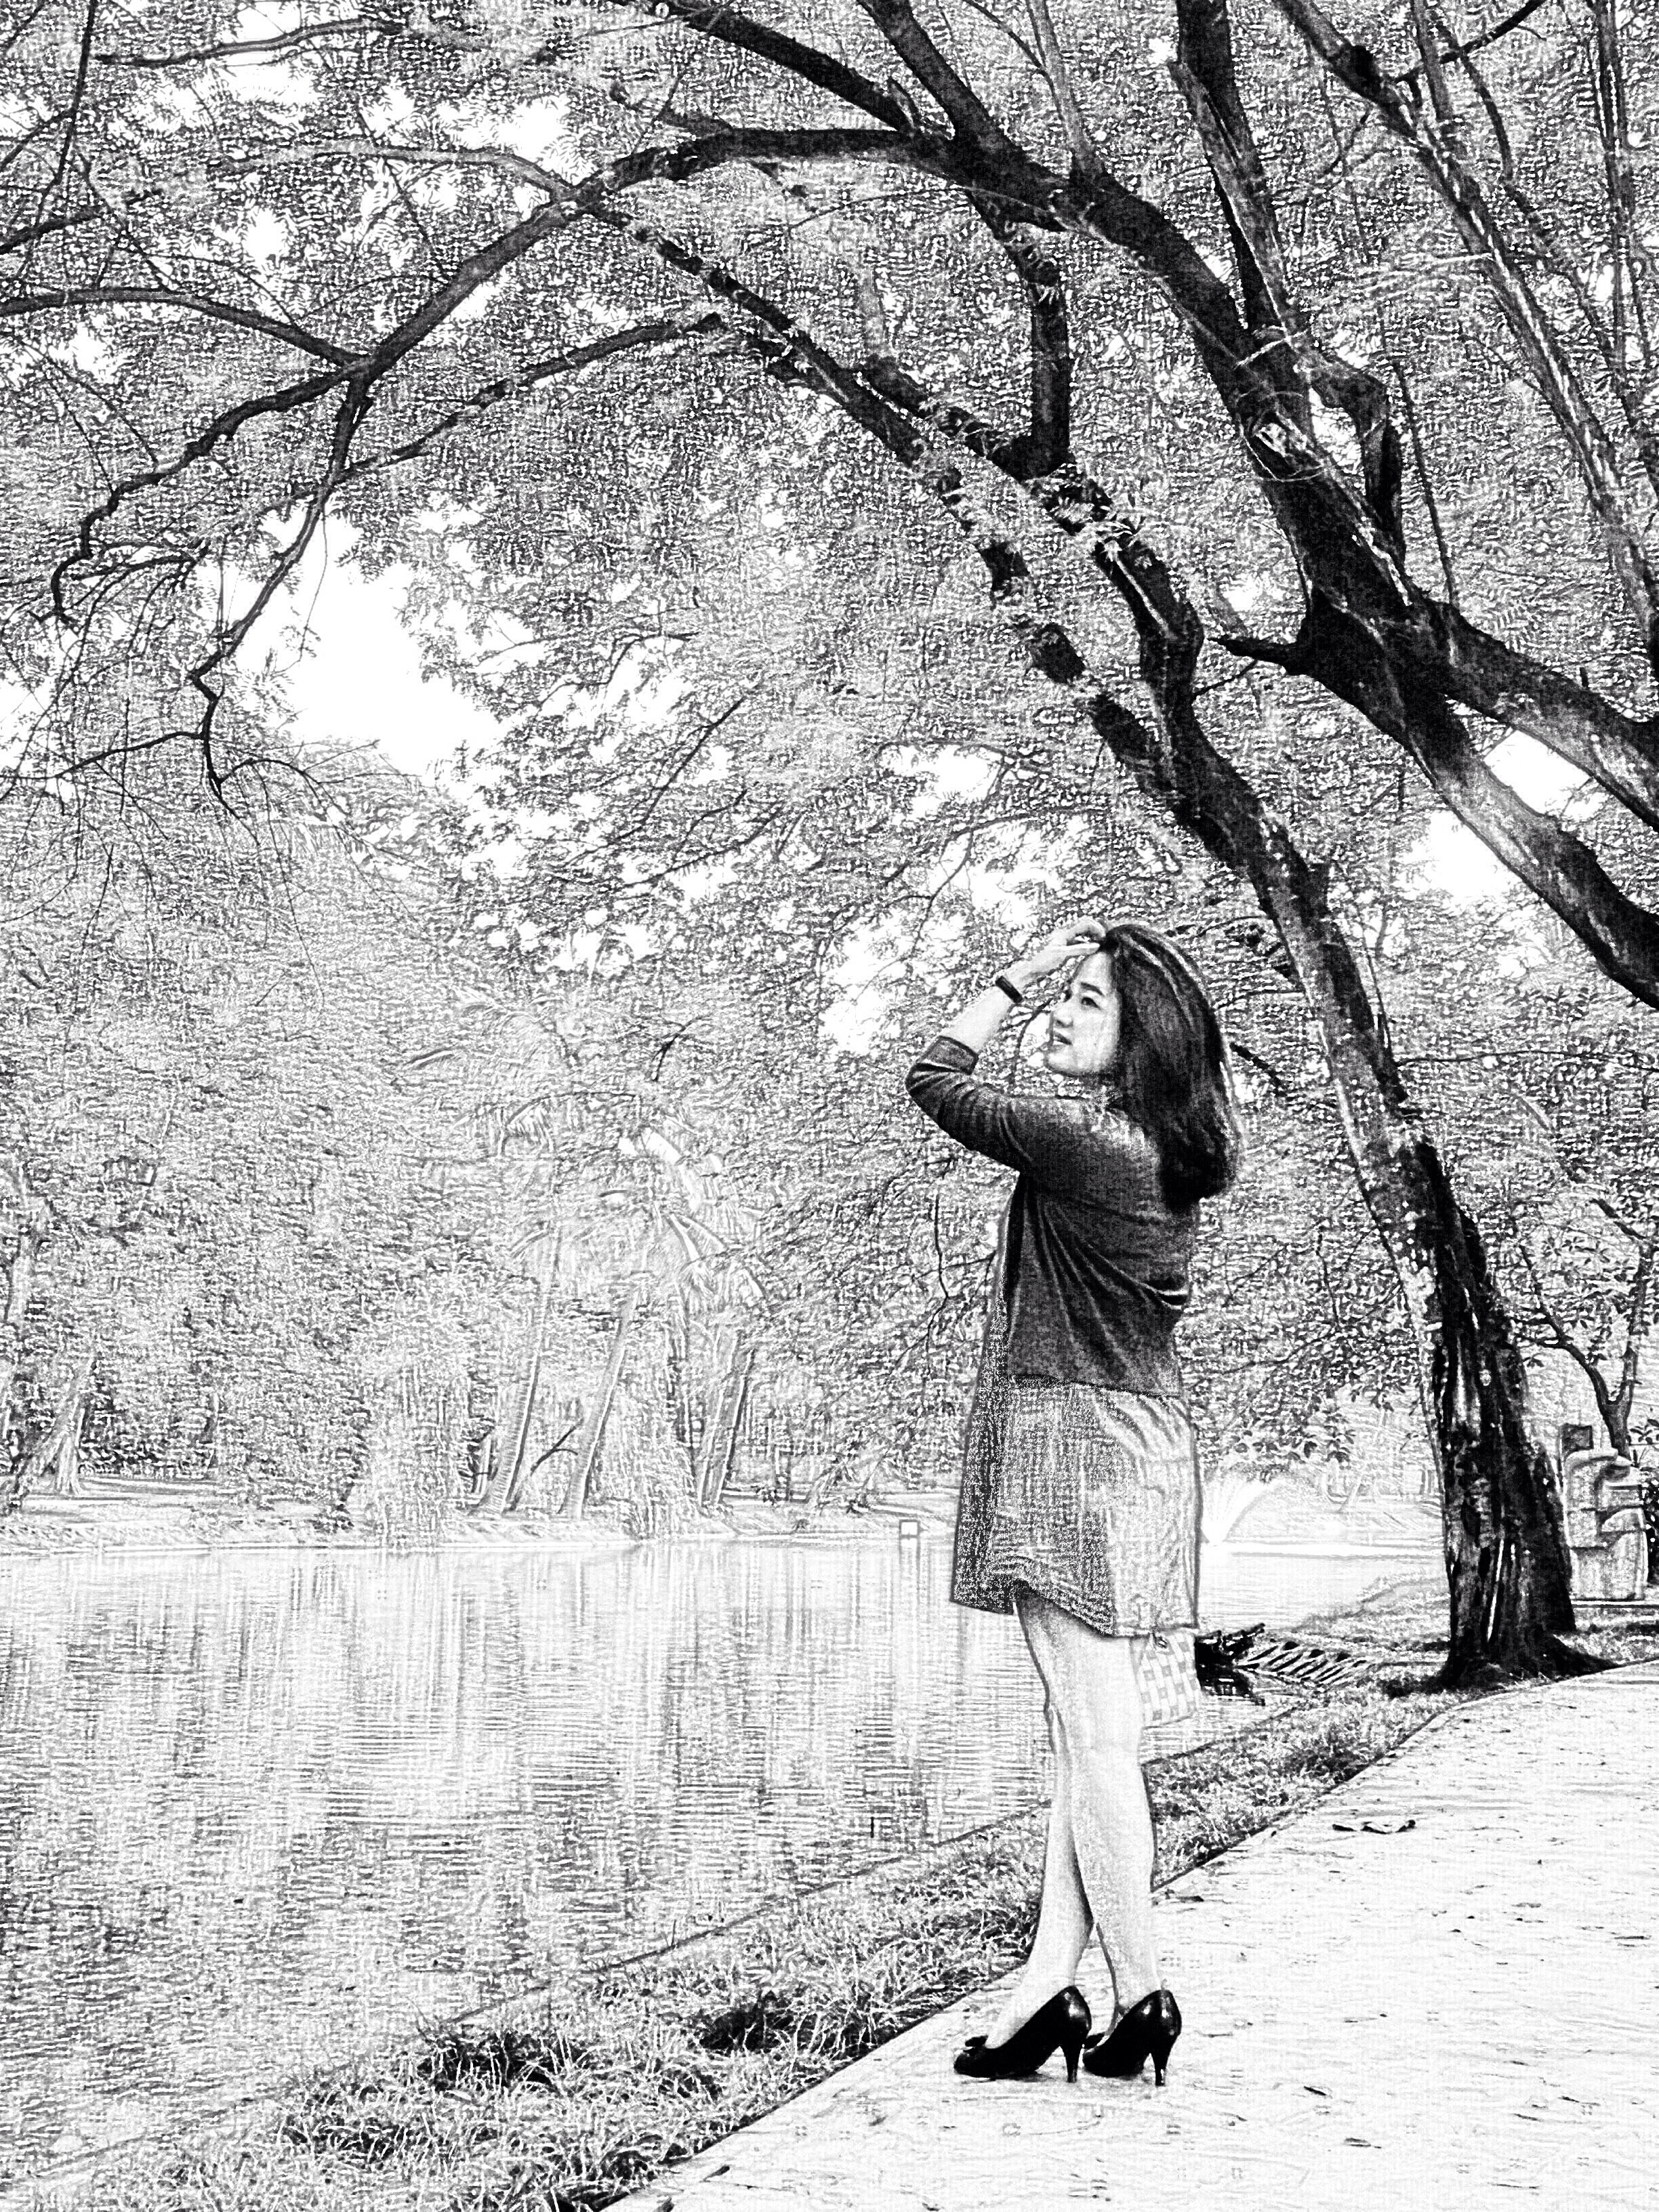
autumn, tree, photograph, black and white, woody plant, branch, monochrome photography, plant, photography, flower, leaf, monochrome, girl, spring, stock photography, grass, visual arts